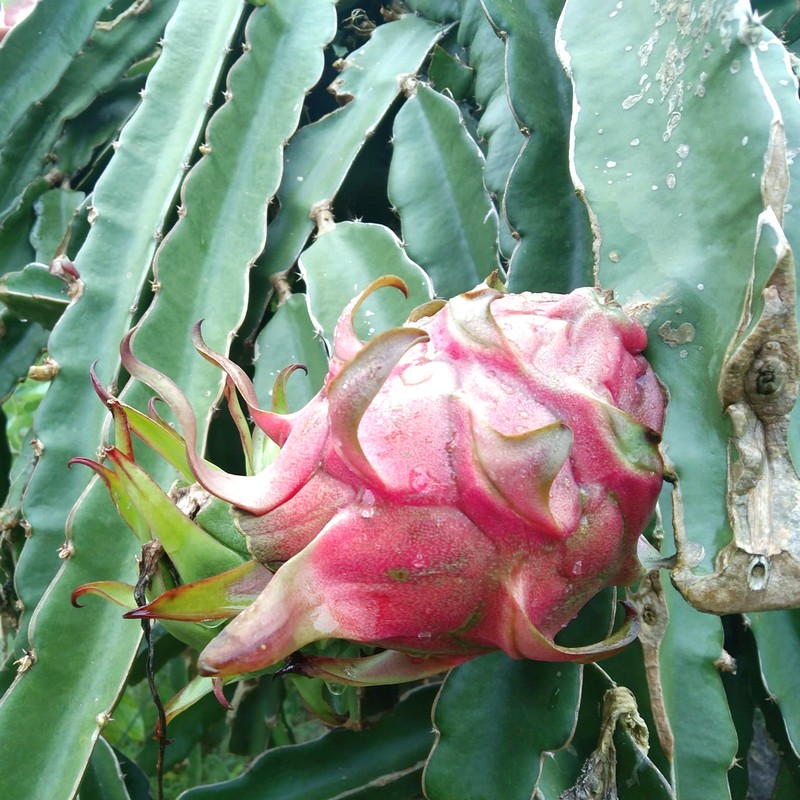
Label: Fresh Dragon Fruit